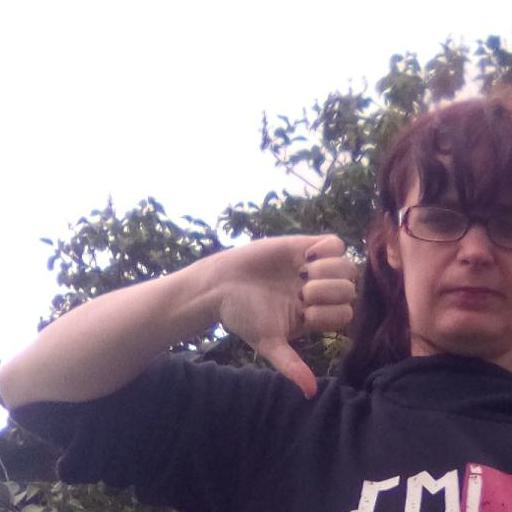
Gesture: dislike